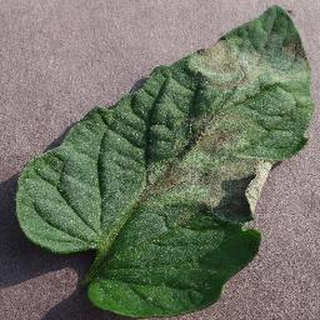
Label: tomato_late_blight